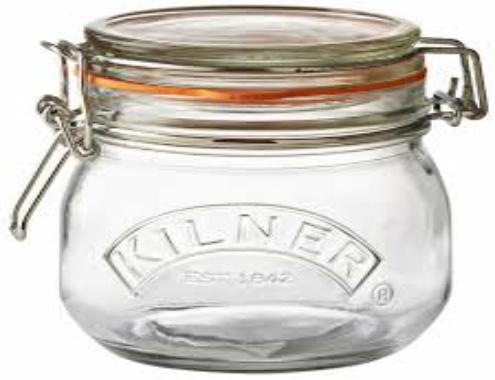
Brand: kilner
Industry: Necessities